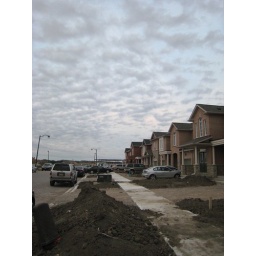
robs street and house under clouds